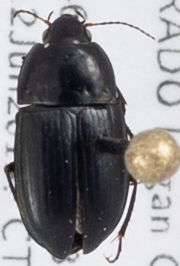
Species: Amara coelebs
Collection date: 2019-06-12
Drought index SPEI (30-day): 0.614
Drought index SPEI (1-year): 1.082
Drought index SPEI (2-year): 0.198